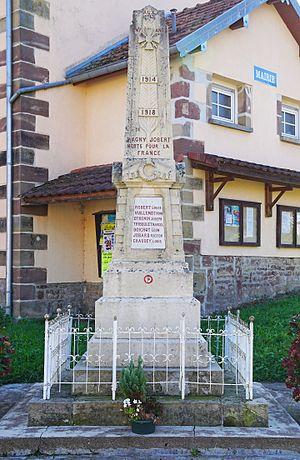
Le monument aux morts de Magny-Jobert.
Magny-Jobert est une commune française située dans le département de la Haute-Saône, en région Bourgogne-Franche-Comté.